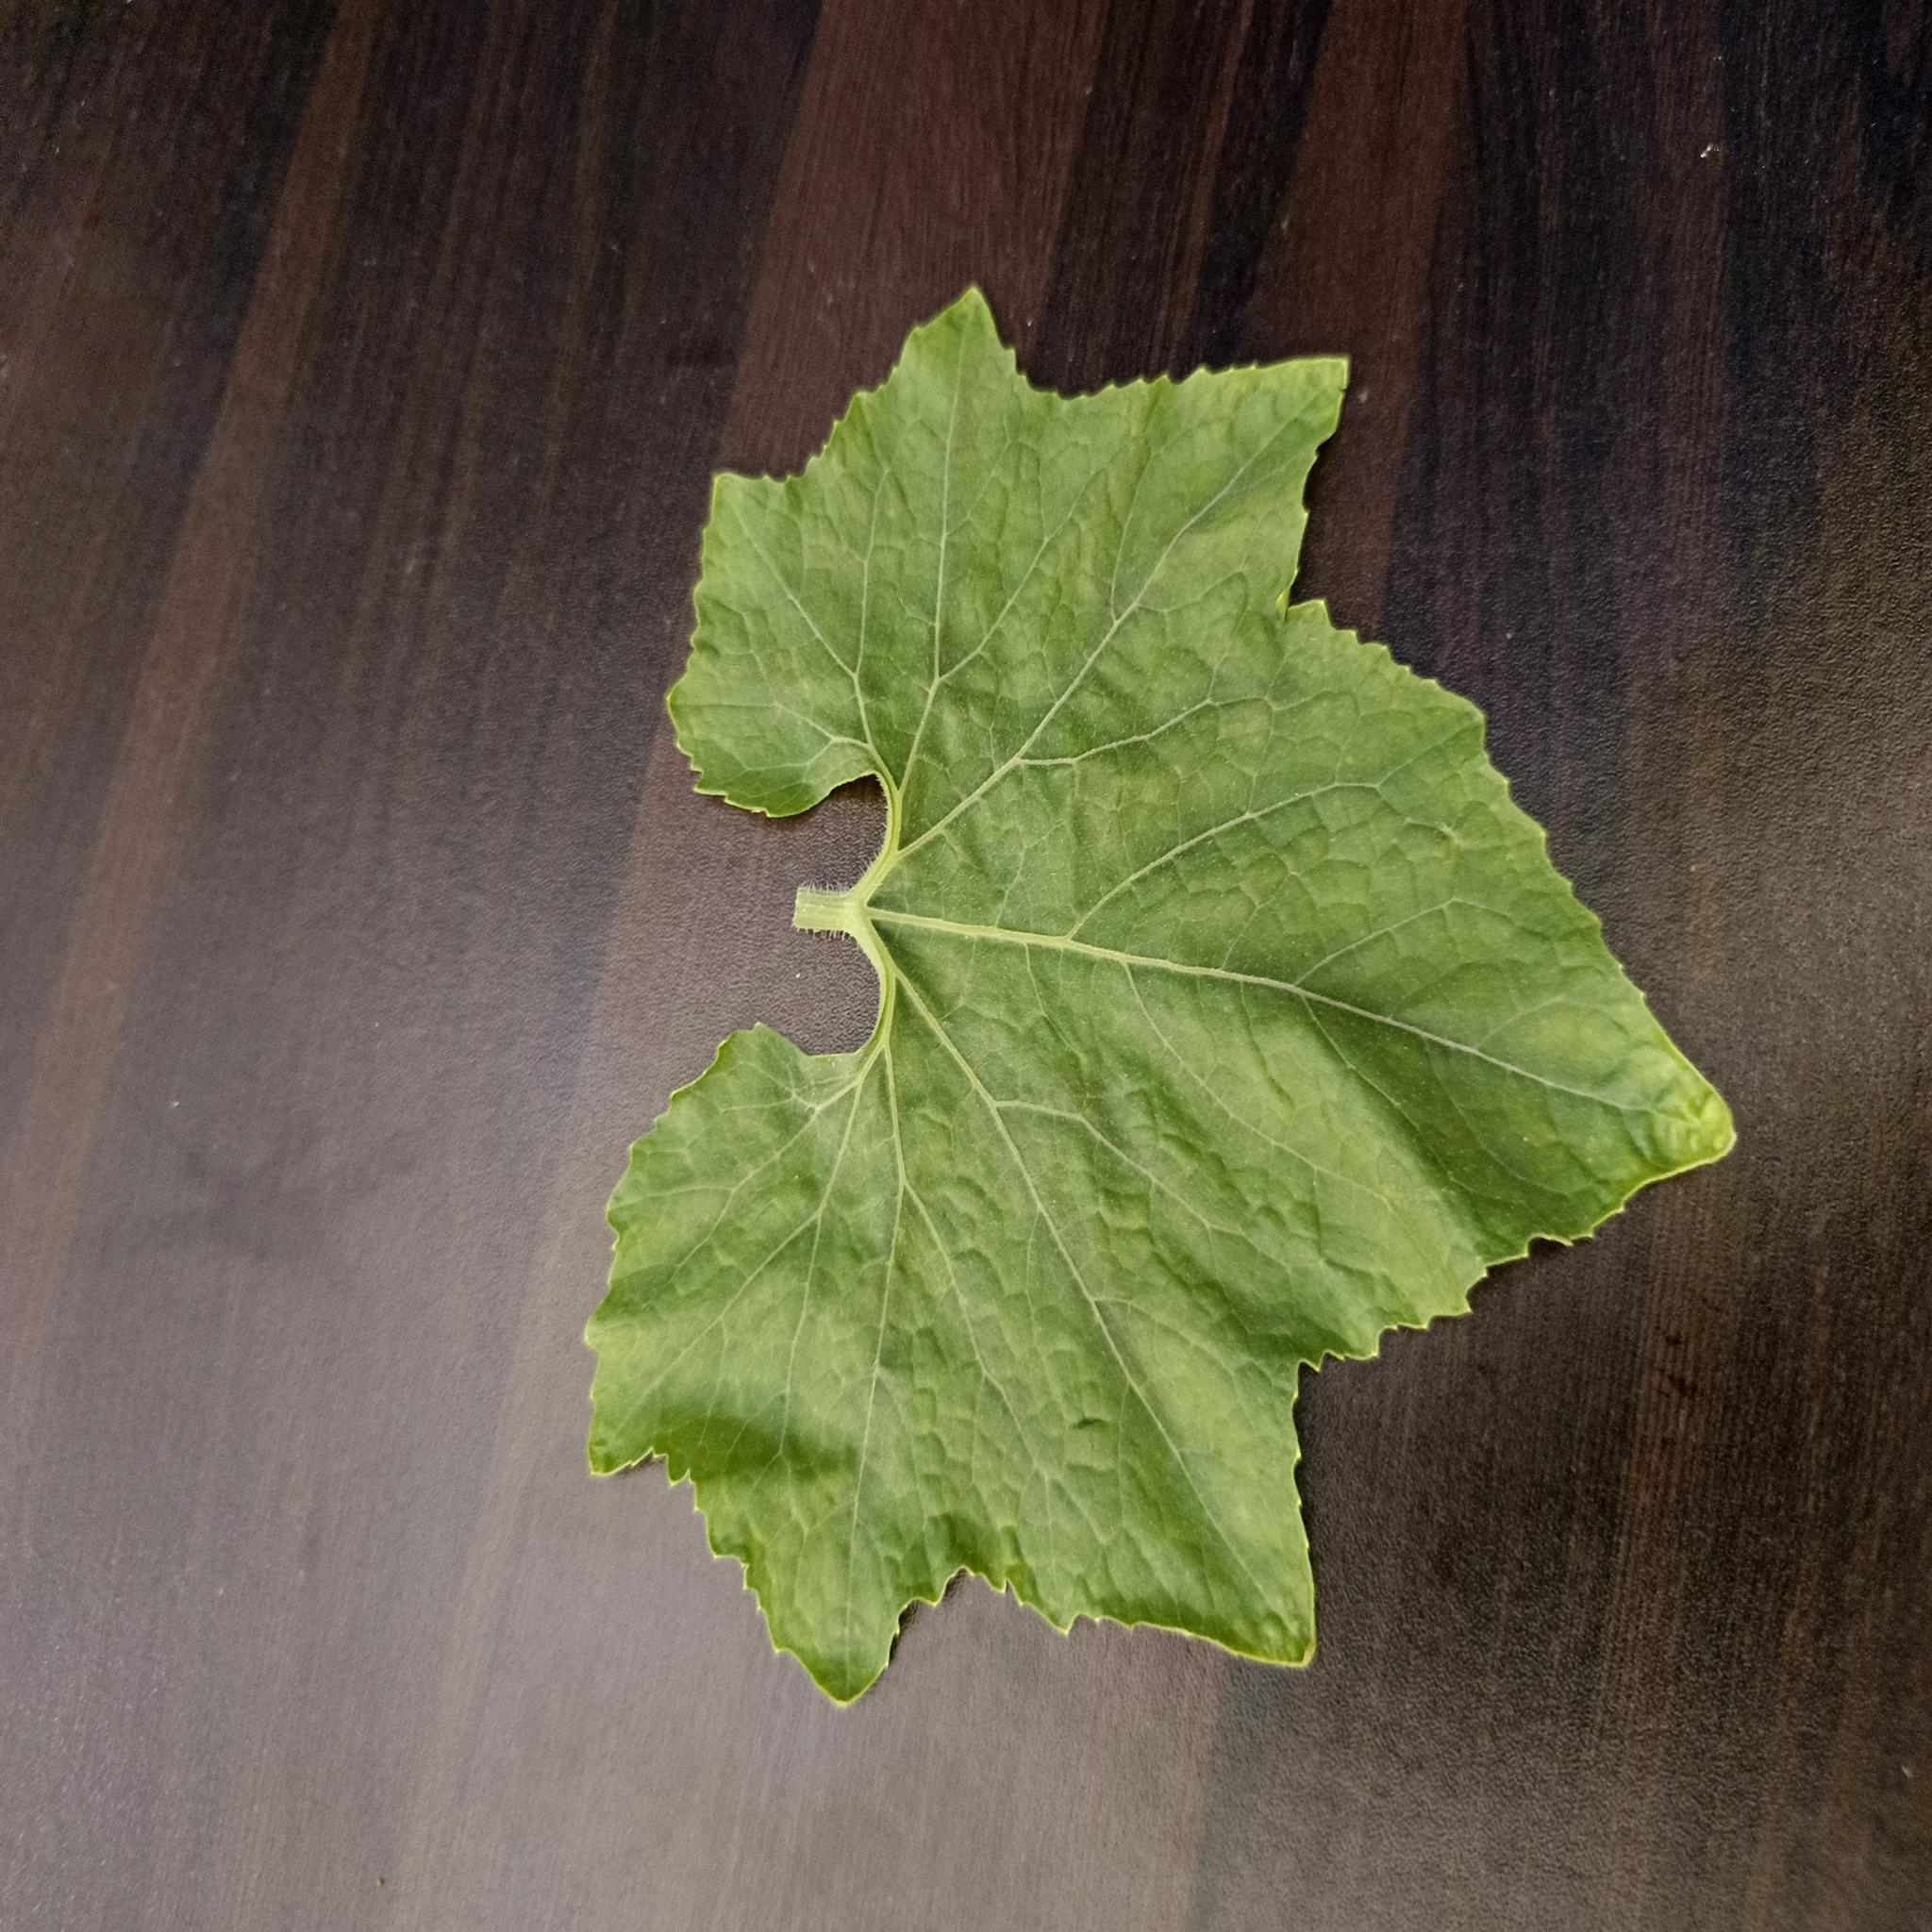
Label: Healthy